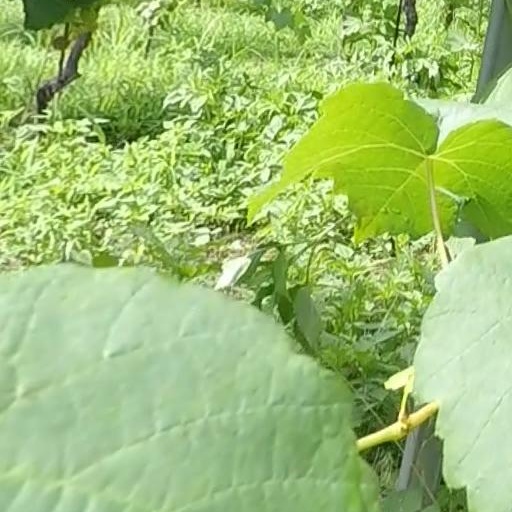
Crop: grape